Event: Nepal Earthquake
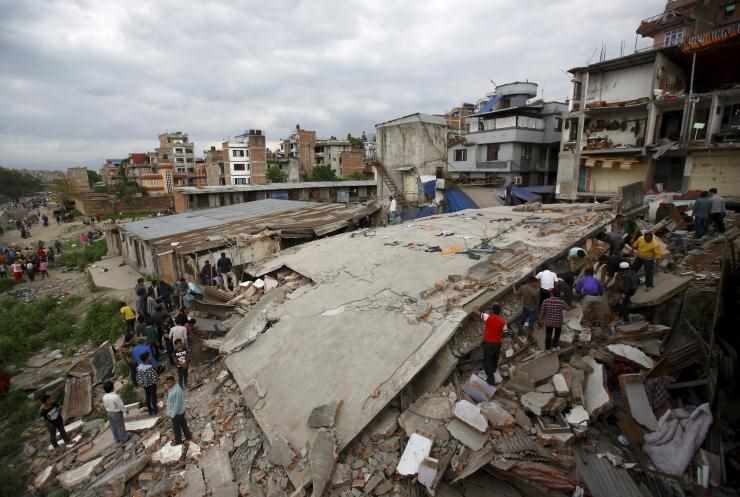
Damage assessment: damage